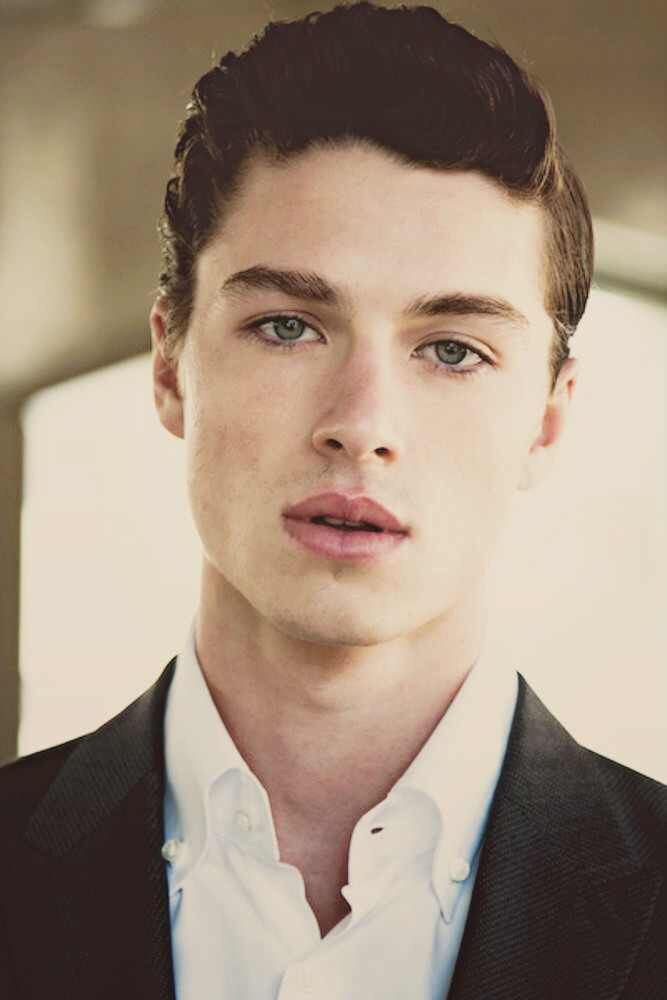
Gender: men